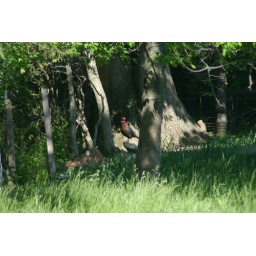
Picture taken in the field next to my house in Springfield, OH.Photographer: Becky Dobbs